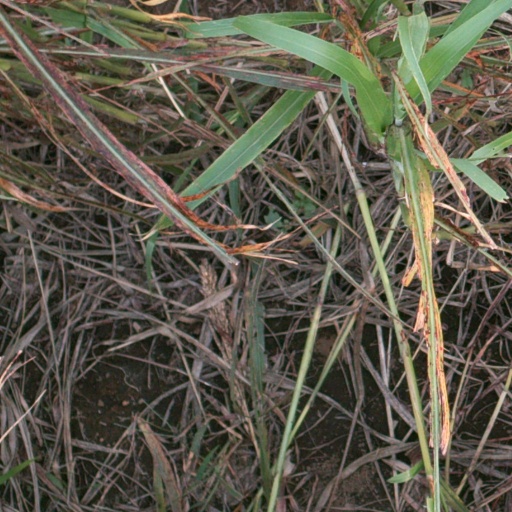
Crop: sorghum